Melanocortin 1 receptor

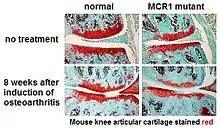
MC1R deficiency and osteoarthritis

One example at the tissue level showed the involvement of MC1R in the normal and pathological development of articular cartilage in the mouse knee. In this study the authors compared normal mice with mice completely lacking MC1R. Even without experimental induction of osteoarthritis, mice without MC1R had less articular cartilage (as shown by the red staining in the image). After experimental induction of osteoarthritis, the defect caused by MC1R was more pronounced.